Shoe-banging incident

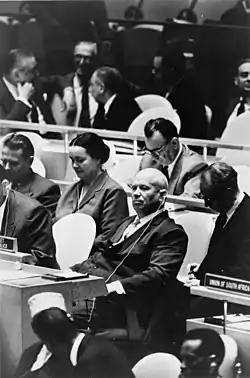
Khrushchev at a meeting of the UN General Assembly on 22 September, three weeks before the incident

During the 902nd Plenary Meeting of the United Nations General Assembly held in New York City on 12 October 1960, Nikita Khrushchev, First Secretary of the Communist Party of the Soviet Union, was alleged to have pounded his shoe on his delegate-desk in protest at a speech by Philippine delegate Lorenzo Sumulong.